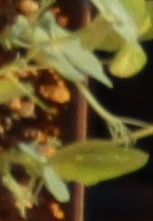
Label: Field Pea